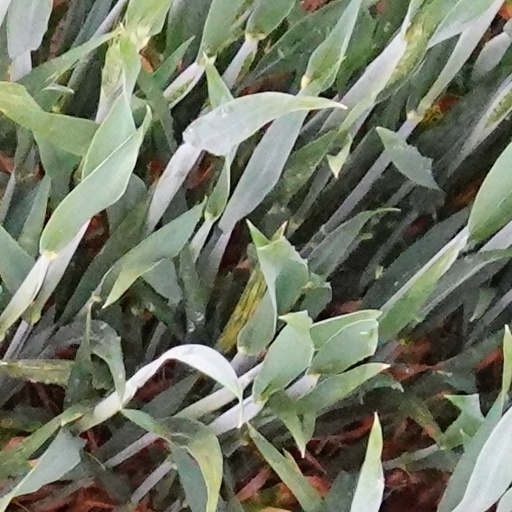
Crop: wheat